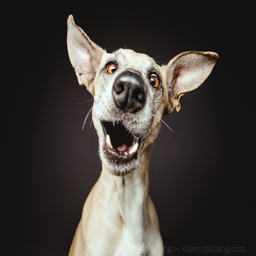
comic photograph of a dog by person